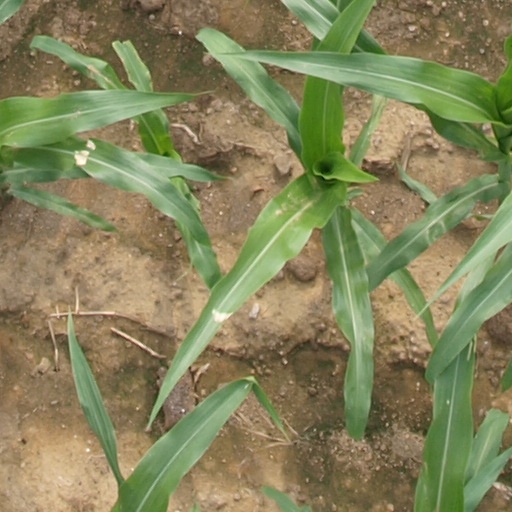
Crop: maize; corn